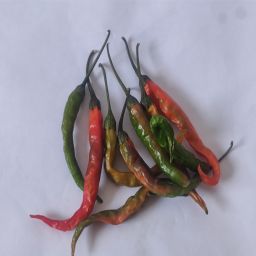
Crop: Chile Pepper
Quality: Old